Estadio Carlos Salazar Hijo

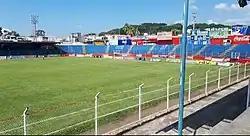

The Estadio Carlos Salazar Hijo is a football stadium in Mazatenango, Guatemala, home to one of the most traditional first division clubs in the country, Deportivo Suchitepéquez (los venados). It has a capacity of 10,000 (formerly 12,000) and it is situated in the neighbourhood of Santa Cristina.